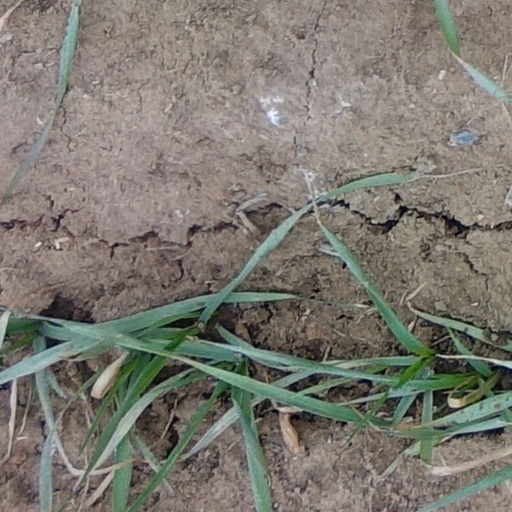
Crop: wheat